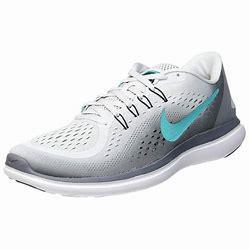
Brand: Nike
Model: Free RN 2017